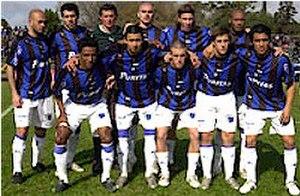
Le Liverpool Fútbol Club est un club uruguayen de football basé à Montevideo.